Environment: real
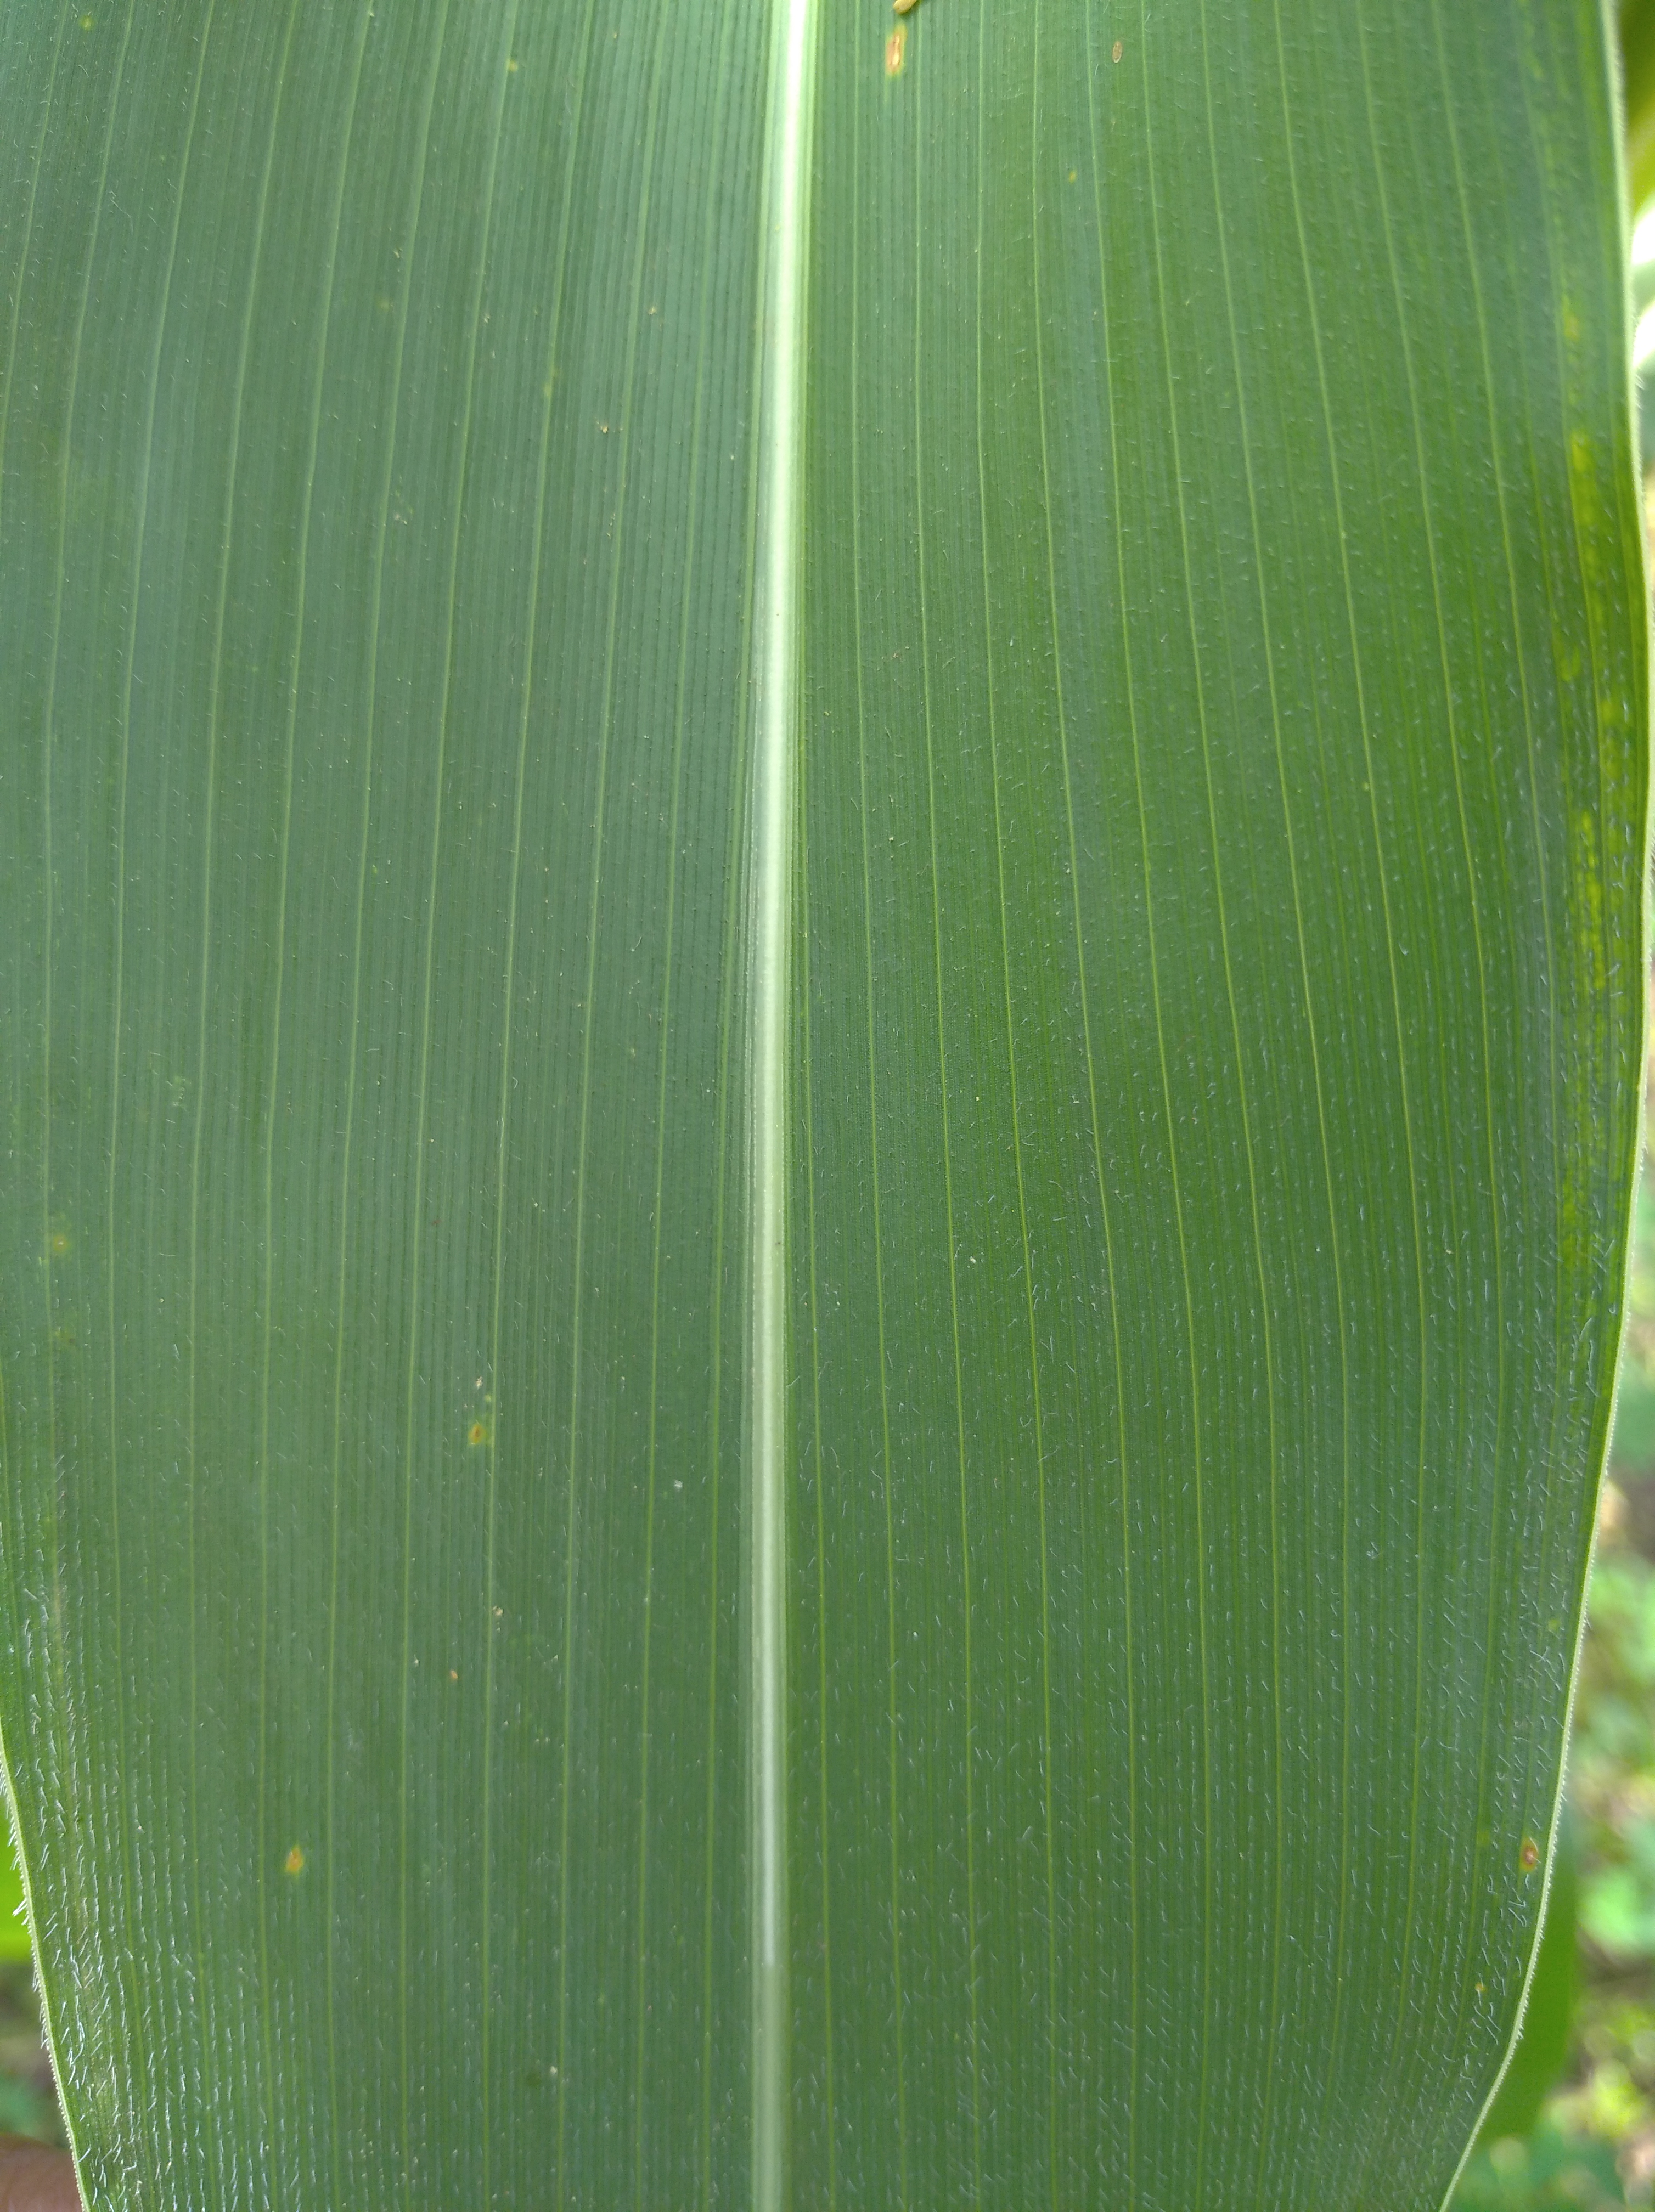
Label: healthy